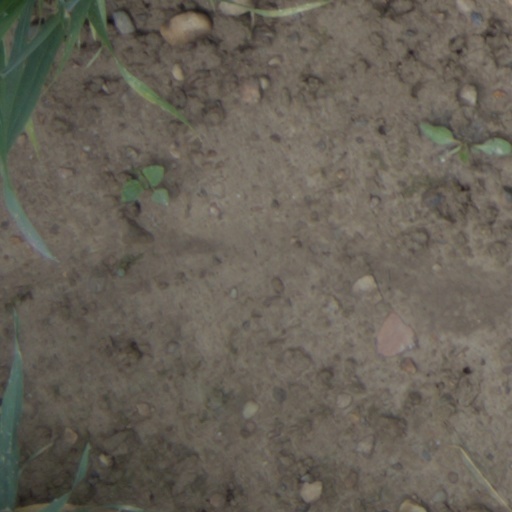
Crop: wheat